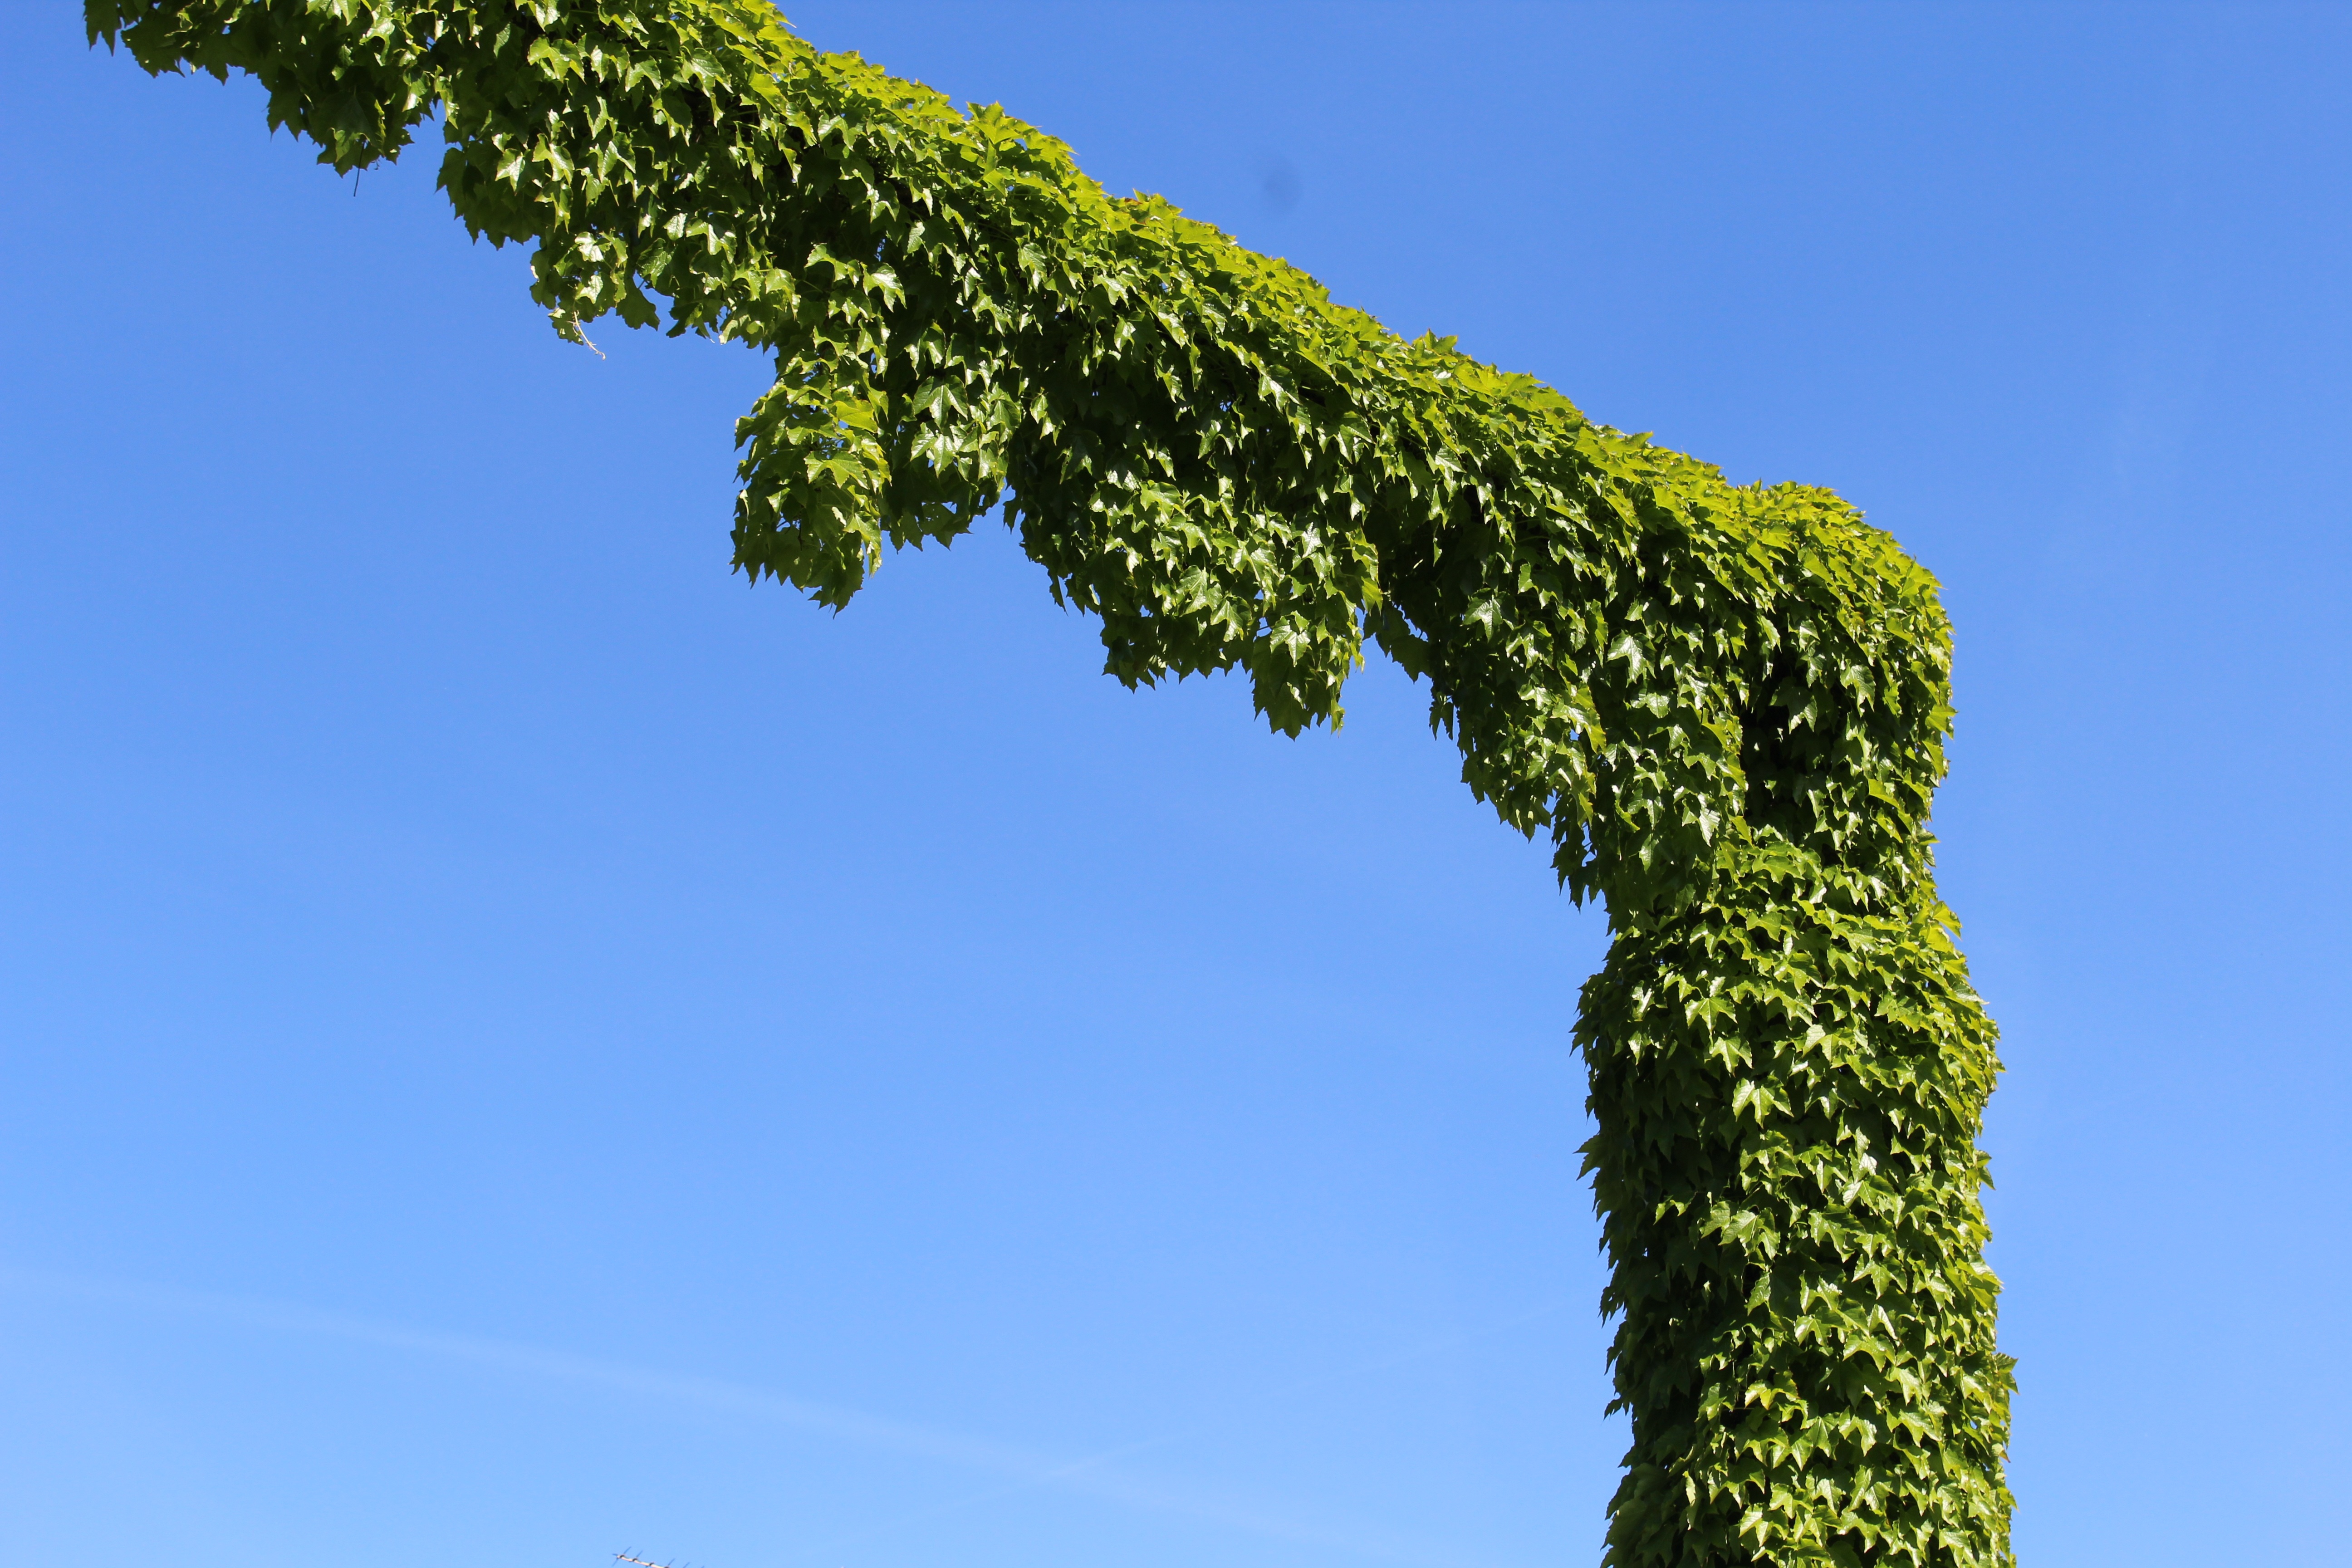
tree, branch, plant, sky, leaf, flower, green, ivy, blue, plants, shrub, creeper, flowering plant, man made object, creepers, plant stem, woody plant, land plant